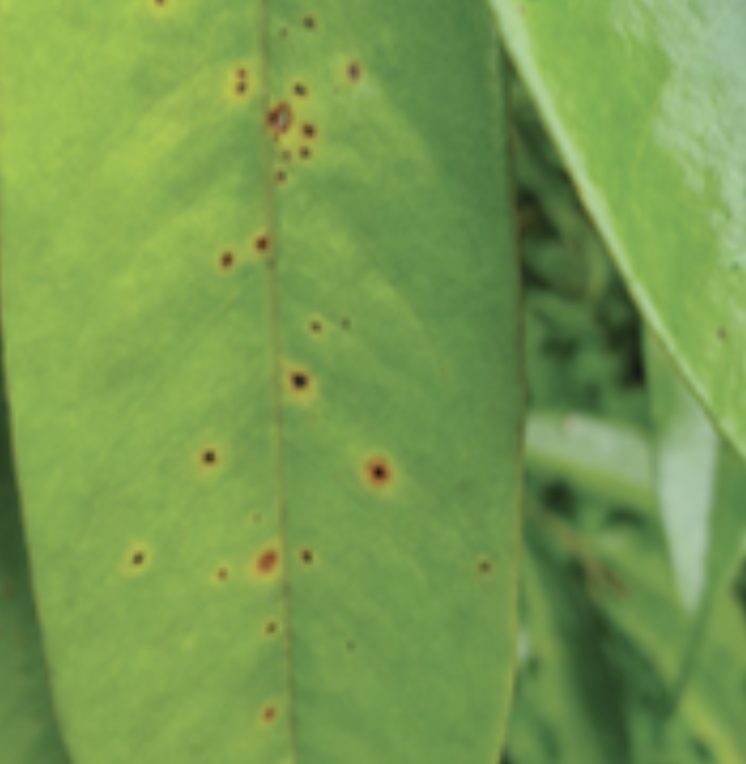
Label: canker_disease